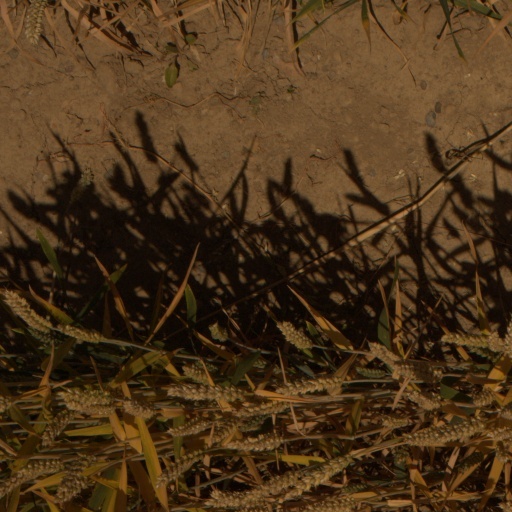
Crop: wheat